Slayer

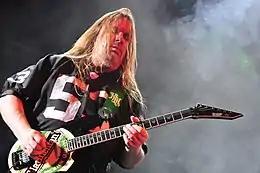
Jeff Hanneman was the guitarist of Slayer for 30 years, from 1981 to 2011. He was the main songwriter along with Kerry King, as well as a lyricist.

Without any recording budget, the band had to self-finance its debut album. Combining the savings of Araya, who was employed as a respiratory therapist, and money borrowed from King's father, the band entered the studio in November 1983. The album was rushed into release, stocking shelves three weeks after tracks were completed. "Show No Mercy", released in December 1983 by Metal Blade Records, generated underground popularity for the band. The group began a club tour of California to promote the album. The tour gave the band additional popularity and sales of "Show No Mercy" eventually reached more than 20,000 in the US and another 20,000 worldwide.